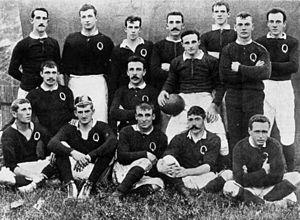
Les Queensland Reds sont une équipe australienne de rugby à XV, représentant la Queensland Rugby Union depuis la fin du XIXᵉ siècle. Les Reds jouent avec un maillot grenat, couleur associée à une longue tradition de sport au Queensland, et entretient une intense rivalité avec le bleu des équipes de Nouvelle-Galles du Sud. Cette rivalité est fortement illustrée lors du State of Origin en rugby à XIII.